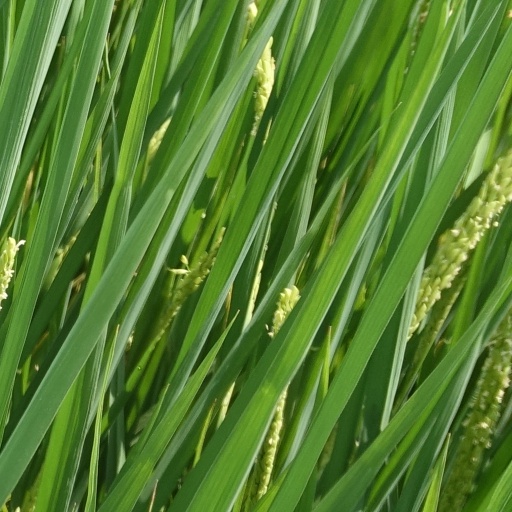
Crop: rice